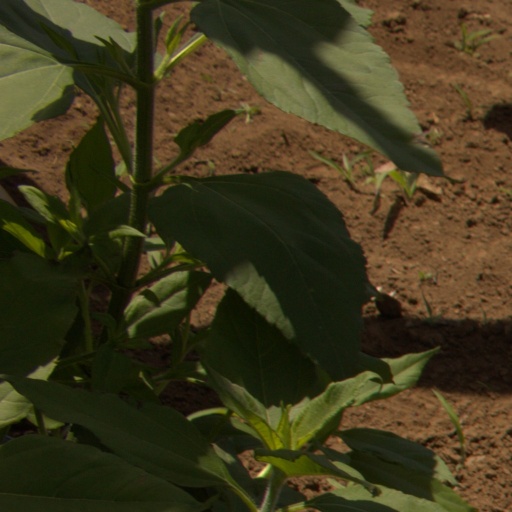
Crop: Jerusalem artichoke